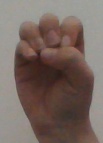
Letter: ha